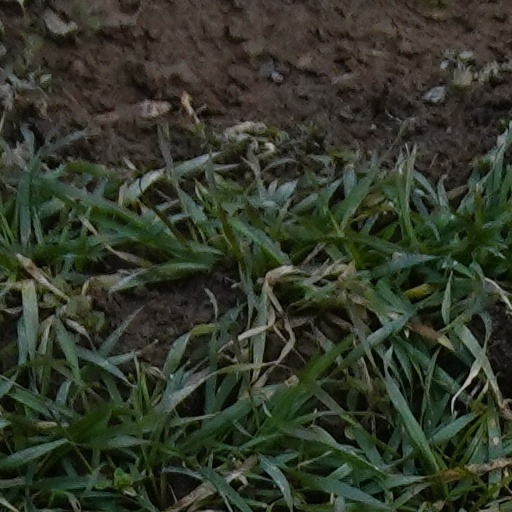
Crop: wheat